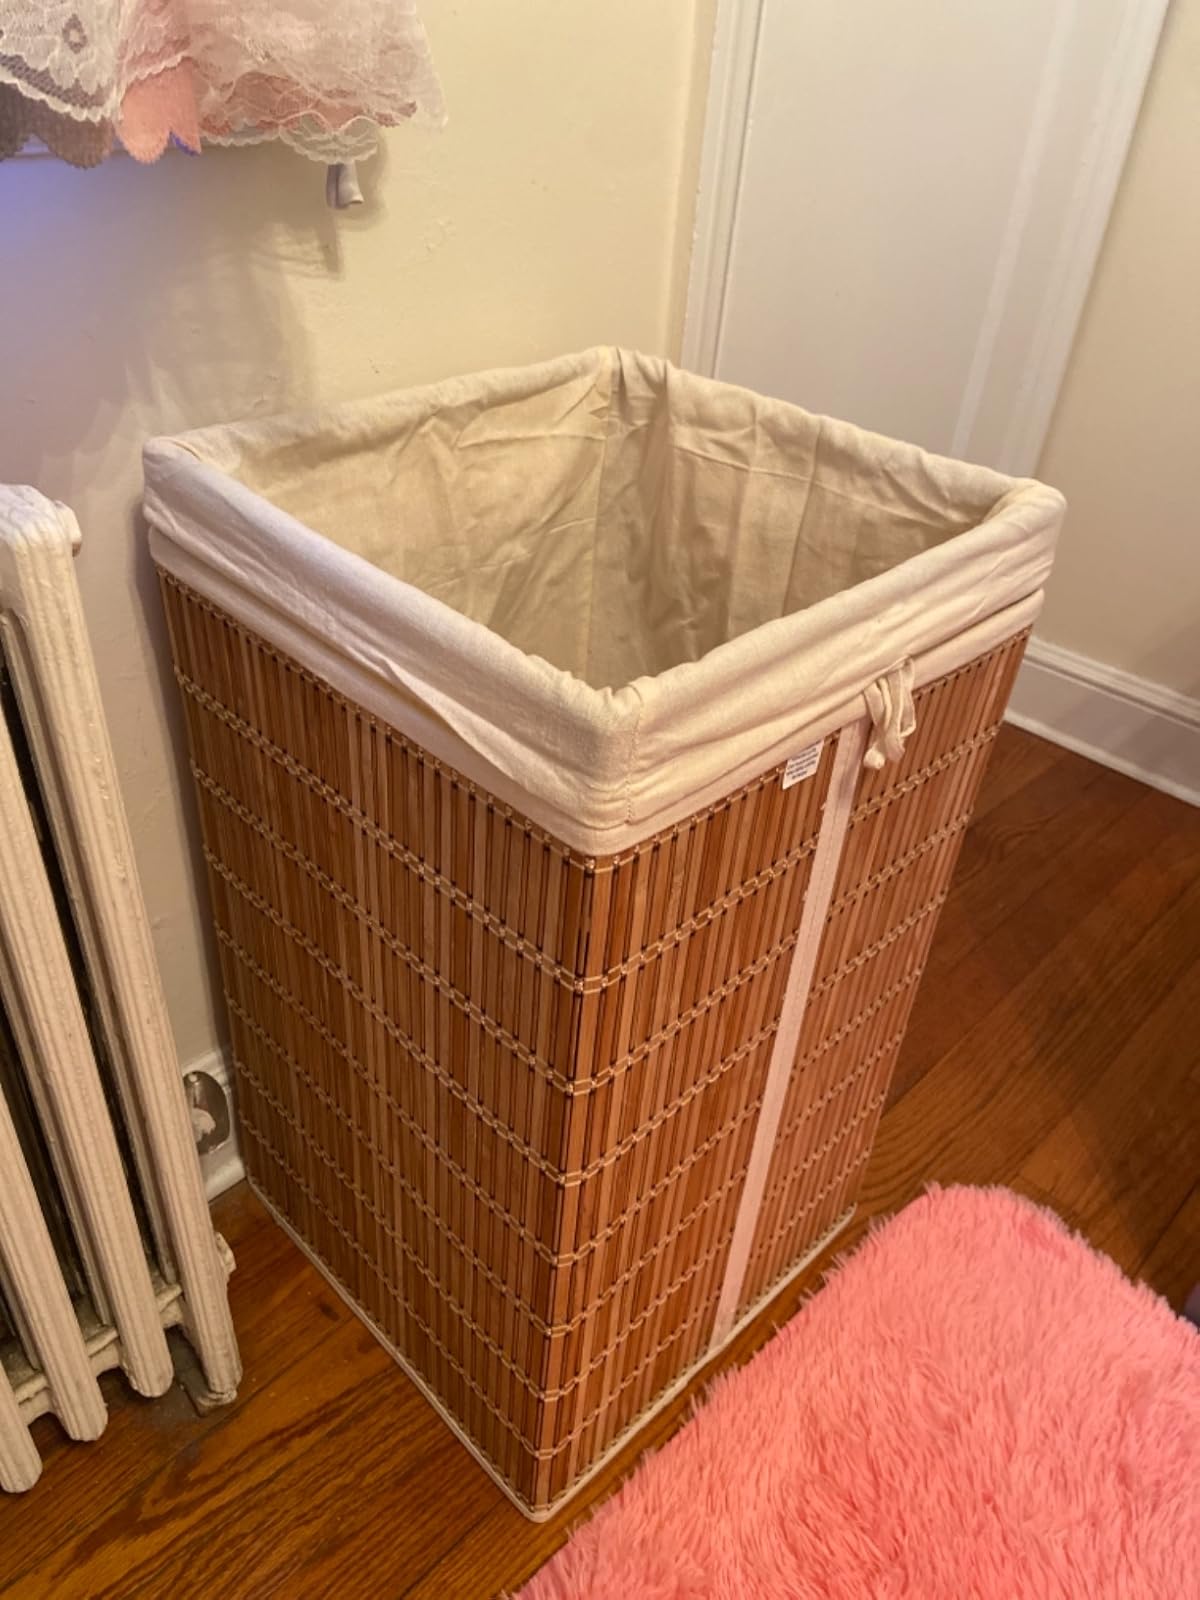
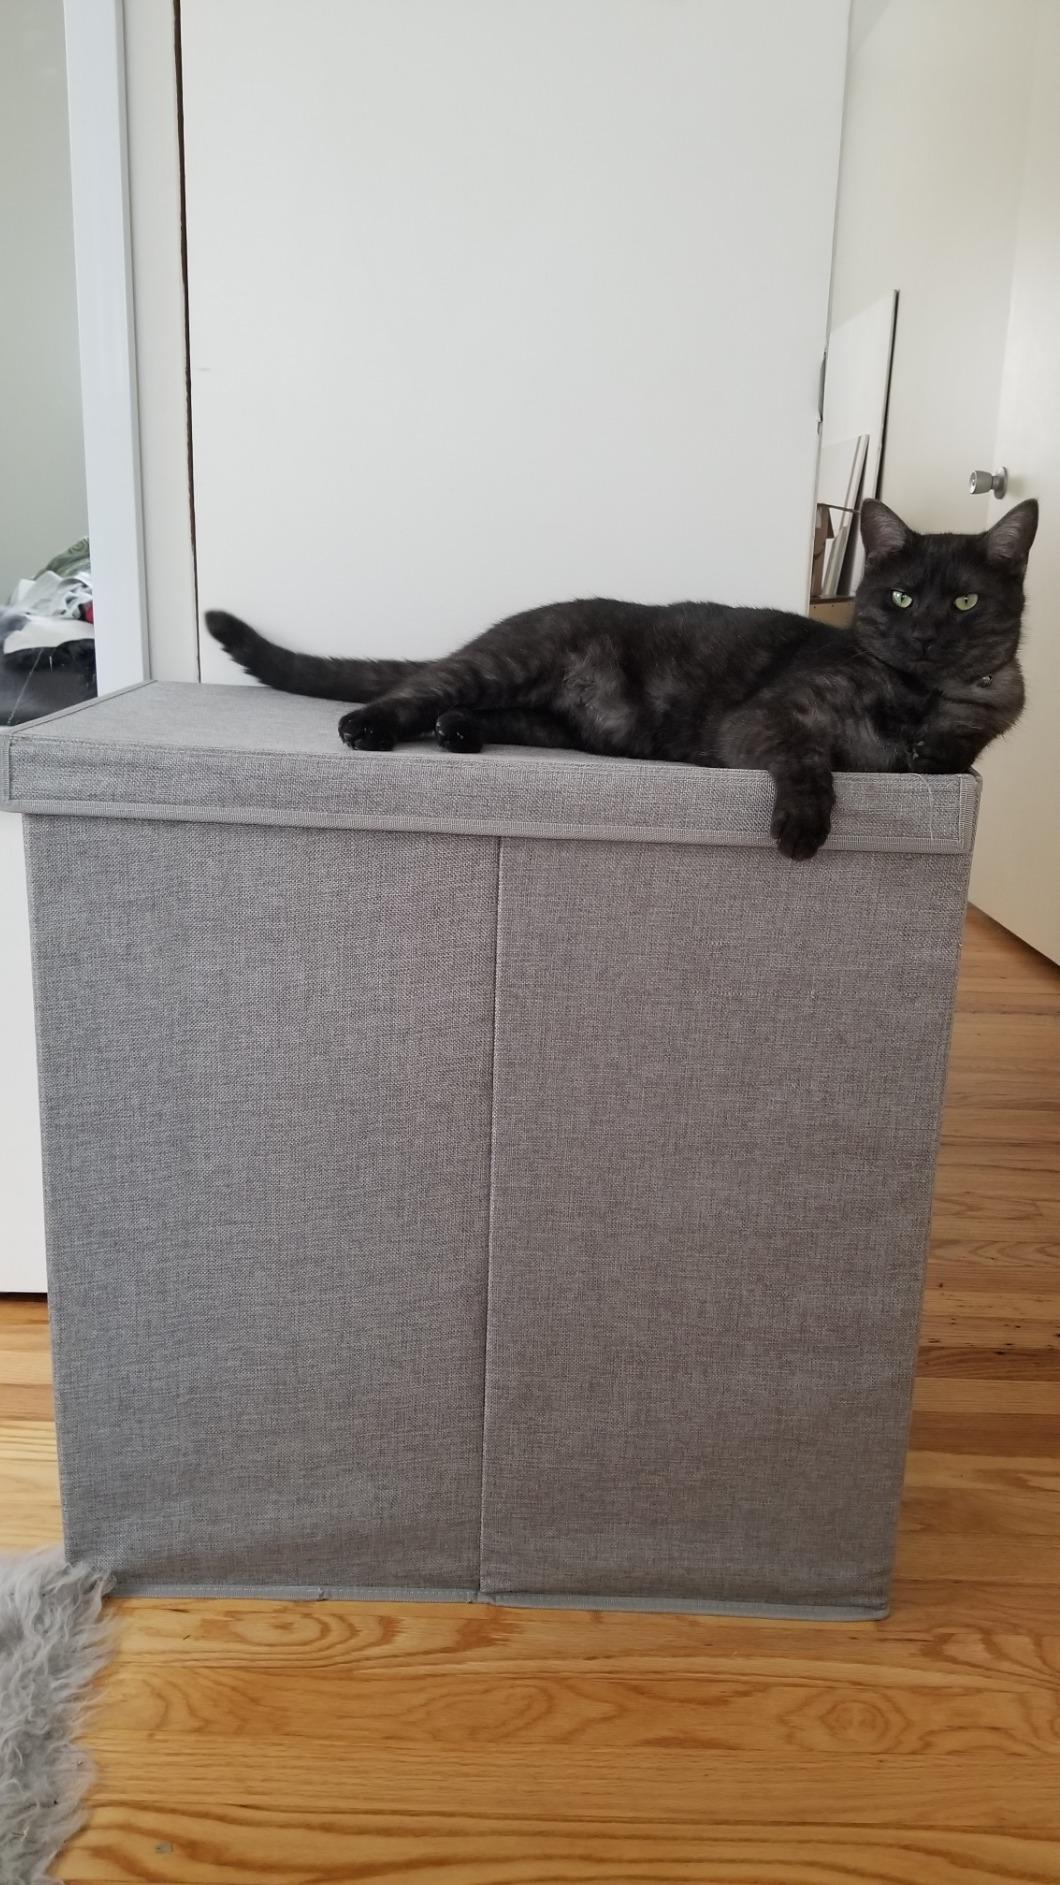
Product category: items_hamper
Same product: no